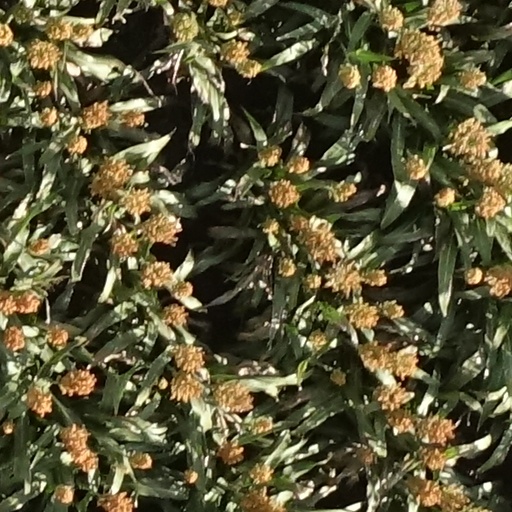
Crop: sorghum